Campus of Drexel University

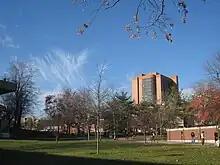
University City Main Campus, West Philadelphia

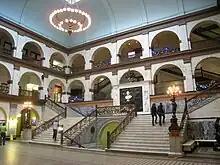
Interior courtyard of the Main Building

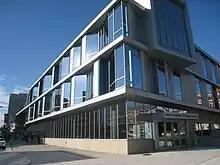
Drexel Recreation Center

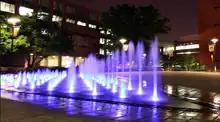
Main Campus fountain

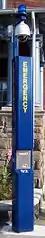
Emergency call box.

The Campus of Drexel University is divided into four sites in Philadelphia, Pennsylvania—the University City Campus, the Center City Campus, the Queen Lane Campus, and the Academy of Natural Sciences. An additional location for the College of Medicine is under construction by Tower Health near Reading Hospital in West Reading, Pennsylvania. A branch campus in California—the Drexel University Sacramento Campus–closed in 2015.